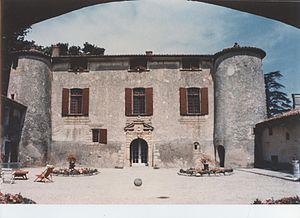
le château de la Calade dans les années 1970
Puyricard est une agglomération dépendant de la ville d'Aix-en-Provence et située au nord de celle-ci. Elle englobe plusieurs hameaux, dont Couteron, à l'est, et Pontès, à l'ouest. Le village appartient au canton d'Aix-en-Provence-Nord-Est.
Cet article recense les monuments historiques de la ville d'Aix-en-Provence.